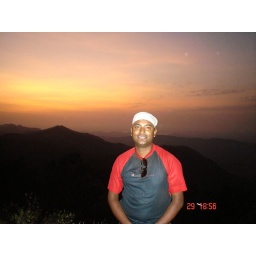
The sunset was very clear from Kemmanagundi. Look at all the shades in the sky